Margaret Pokiak-Fenton

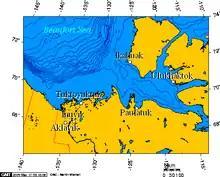
Pokiak-Fenton's community of the Inuvialuit settlement region

When she was eight years old she travelled to Aklavik, a fur trading settlement founded by her great-grandfather, to attend the Immaculate Conception residential school, run by the Roman Catholic Church. She had a strong desire to learn how to read and begged to go to the school, despite its horrific reputation. Her book "Fatty Legs" describes this experience and reveals her eagerness to learn how to read and her desire to join school, in spite of the oppressive atmosphere present in these schools. After Pokiak-Fenton entered residential school she did not see her parents for two years. In a 2020 interview with Shelagh Rogers on CBC's "The Next Chapter", Pokiak-Fenton related that over the two years she forgot her language, food, and "everything." When she returned home she could no longer communicate with her mother because her mother did not speak English.